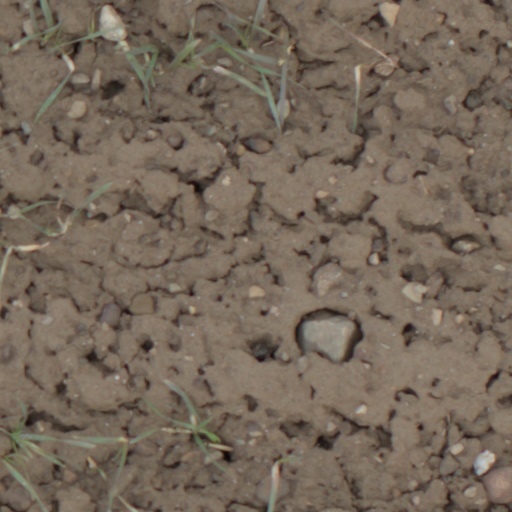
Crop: wheat